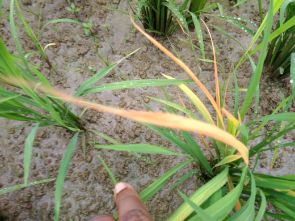
Disease: Tungro